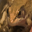
Label: frog